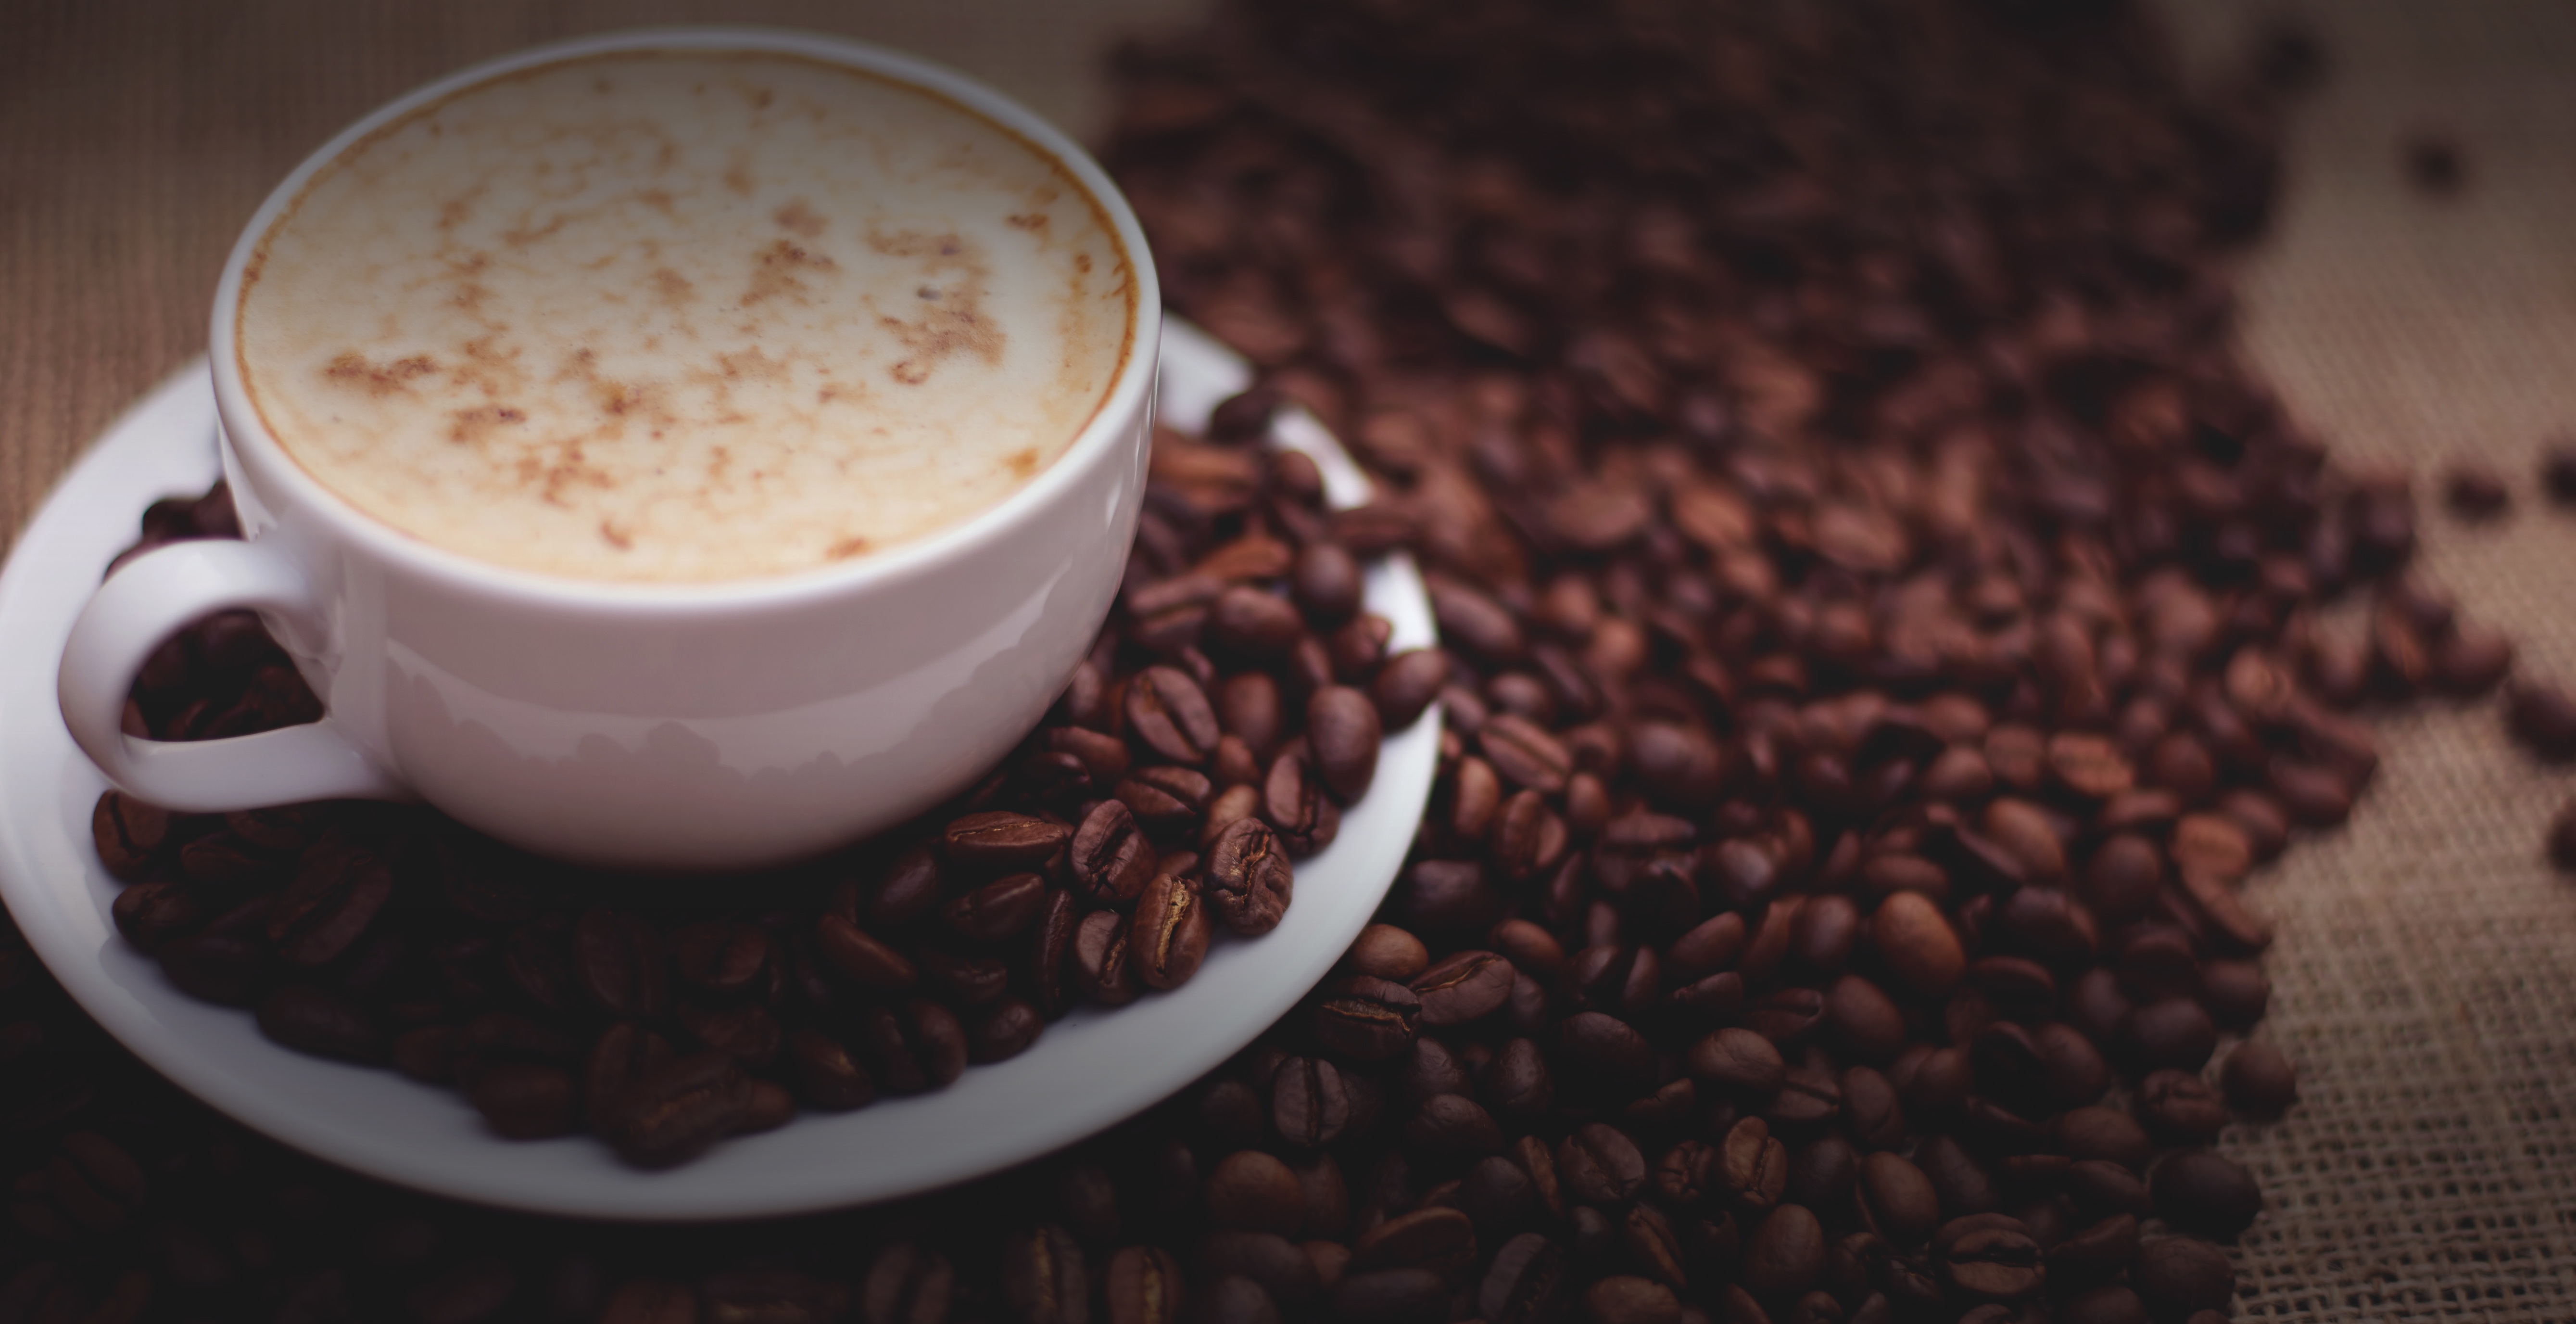
coffee, coffee bean, cup, latte, cappuccino, food, drink, espresso, coffee cup, caffeine, flavor, caf au lait, caff macchiato, coffee milk, salep